Sky position (RA, Dec in degrees): 193.189, 8.346
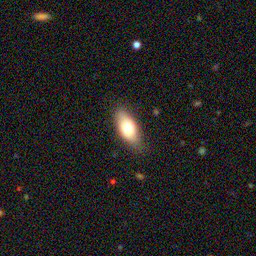
Galaxy morphology: Disturbed Galaxies